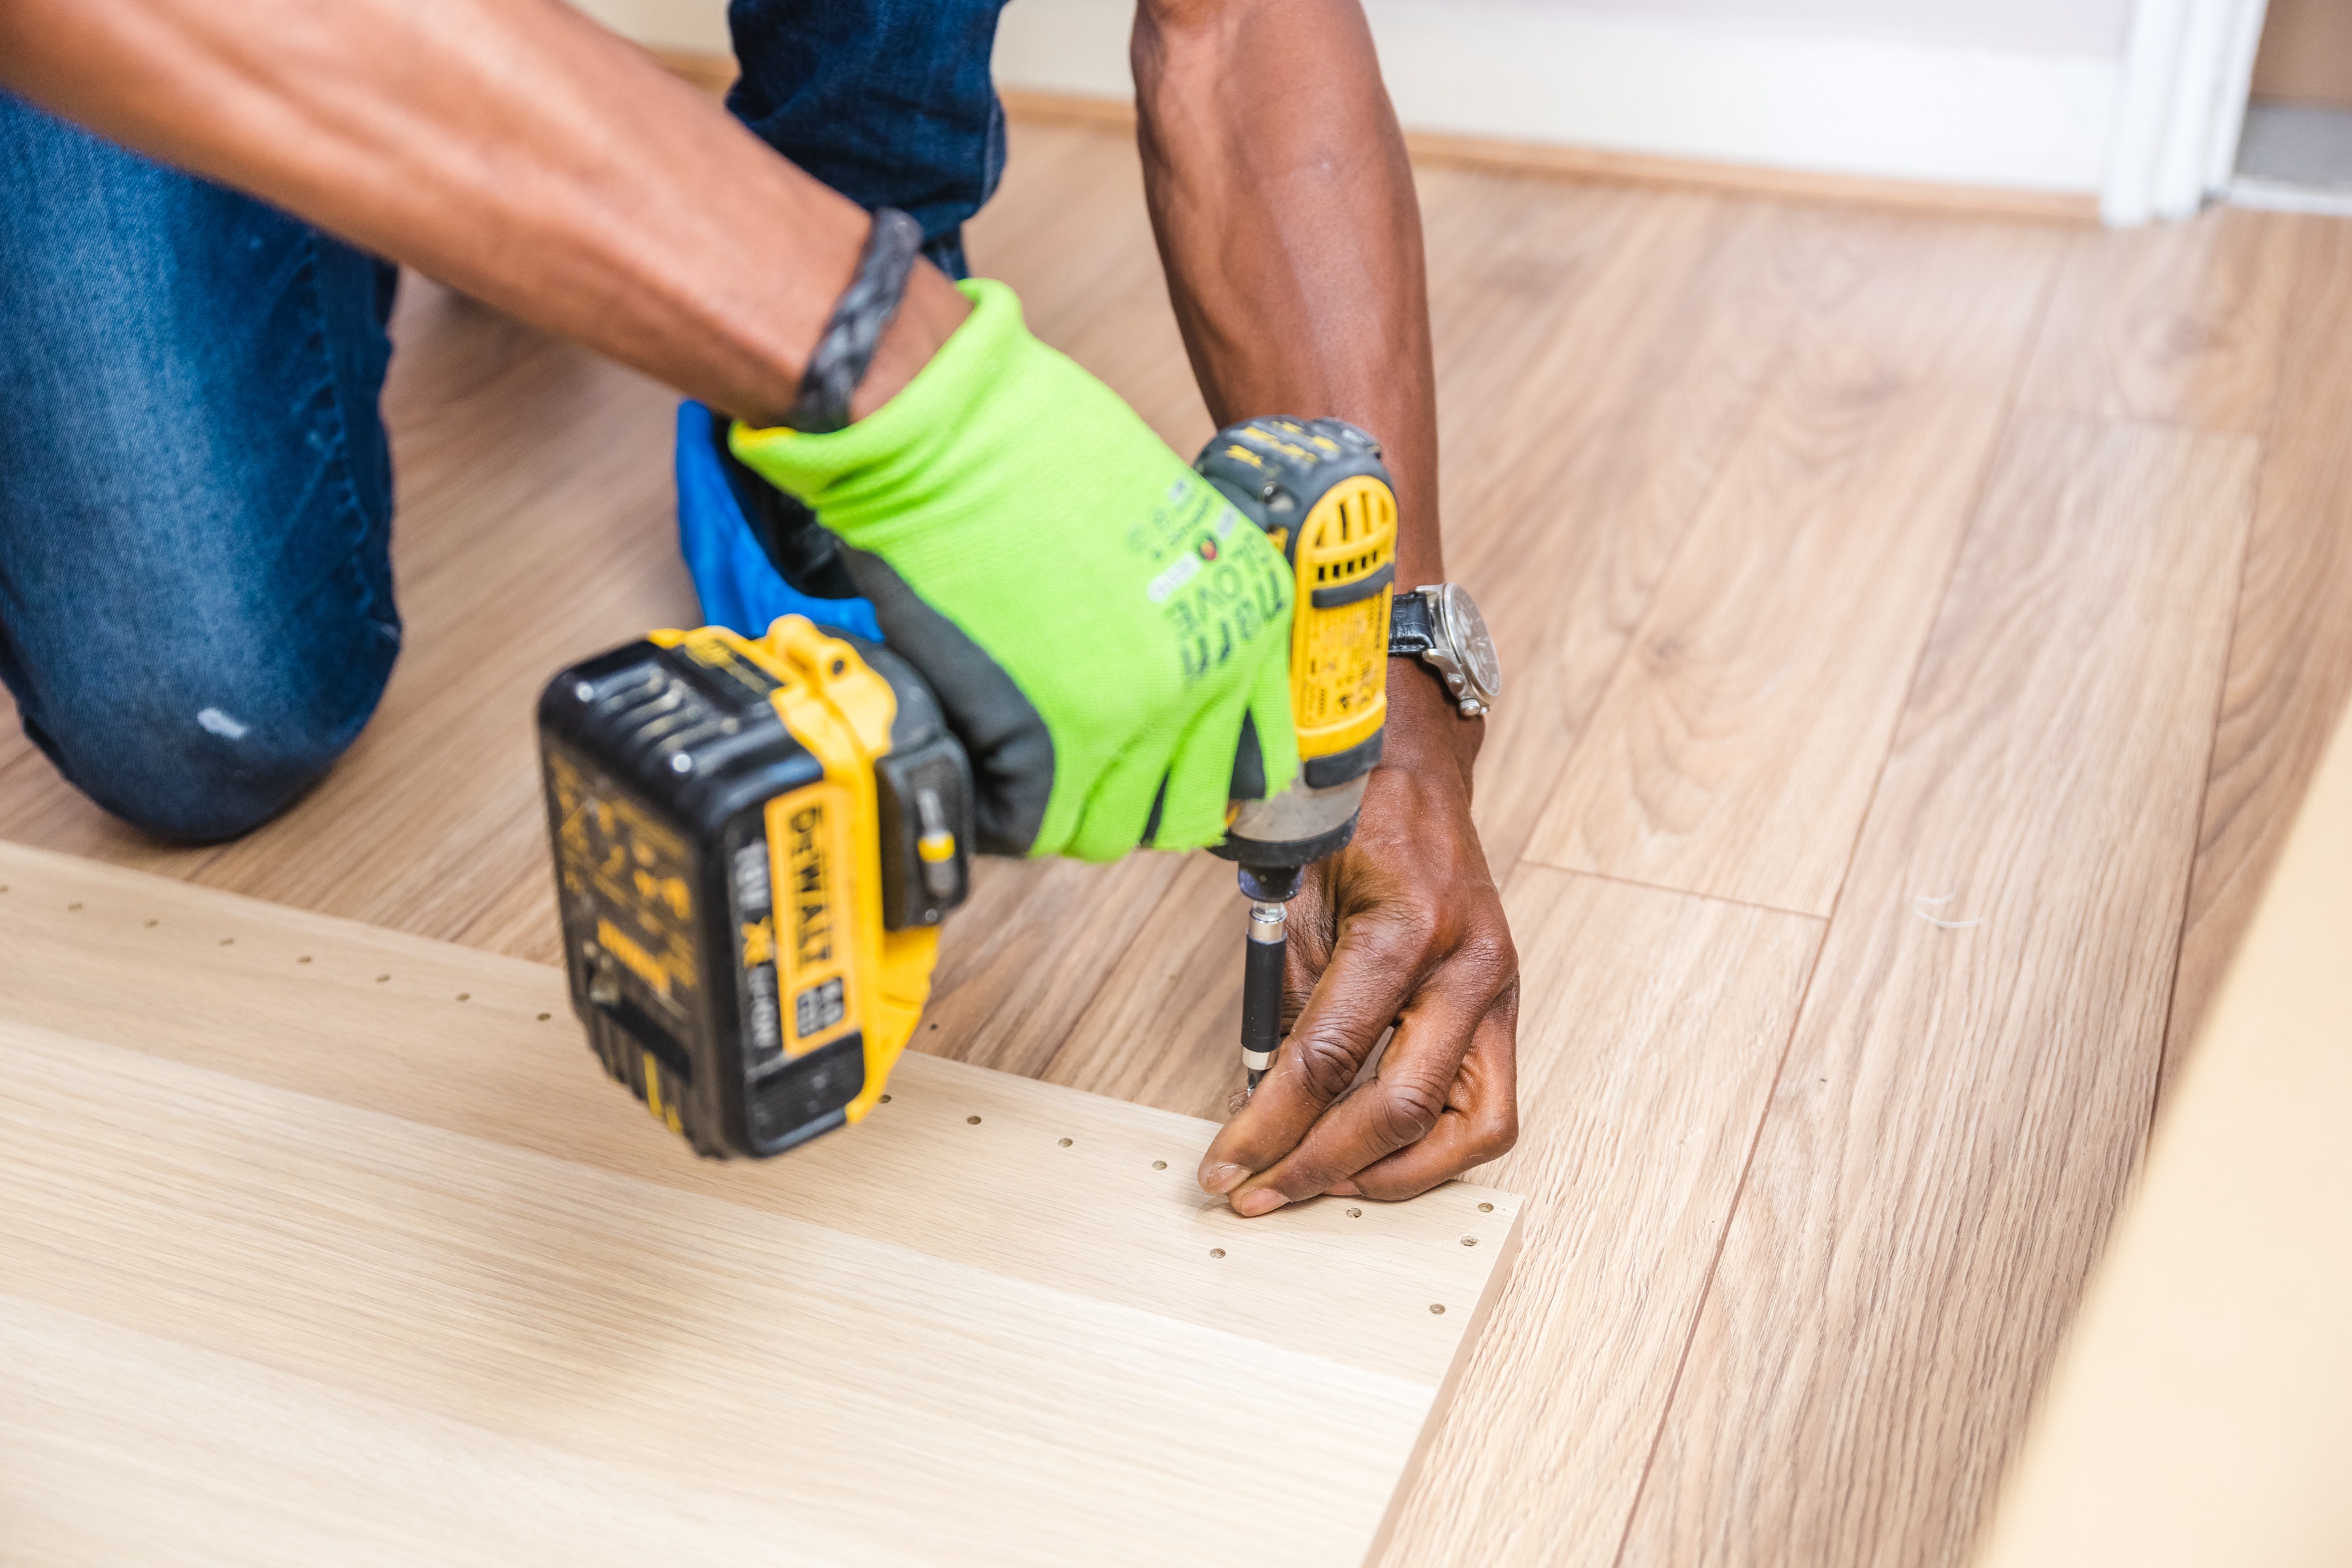
hardwood, floor, laminate flooring, wood flooring, flooring, wood, wood stain, hand, room, table, tool